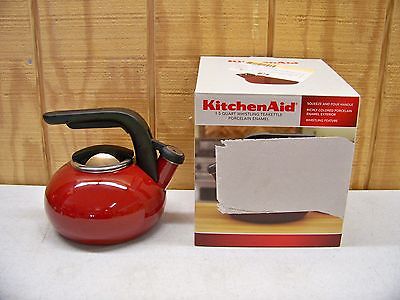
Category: kettle